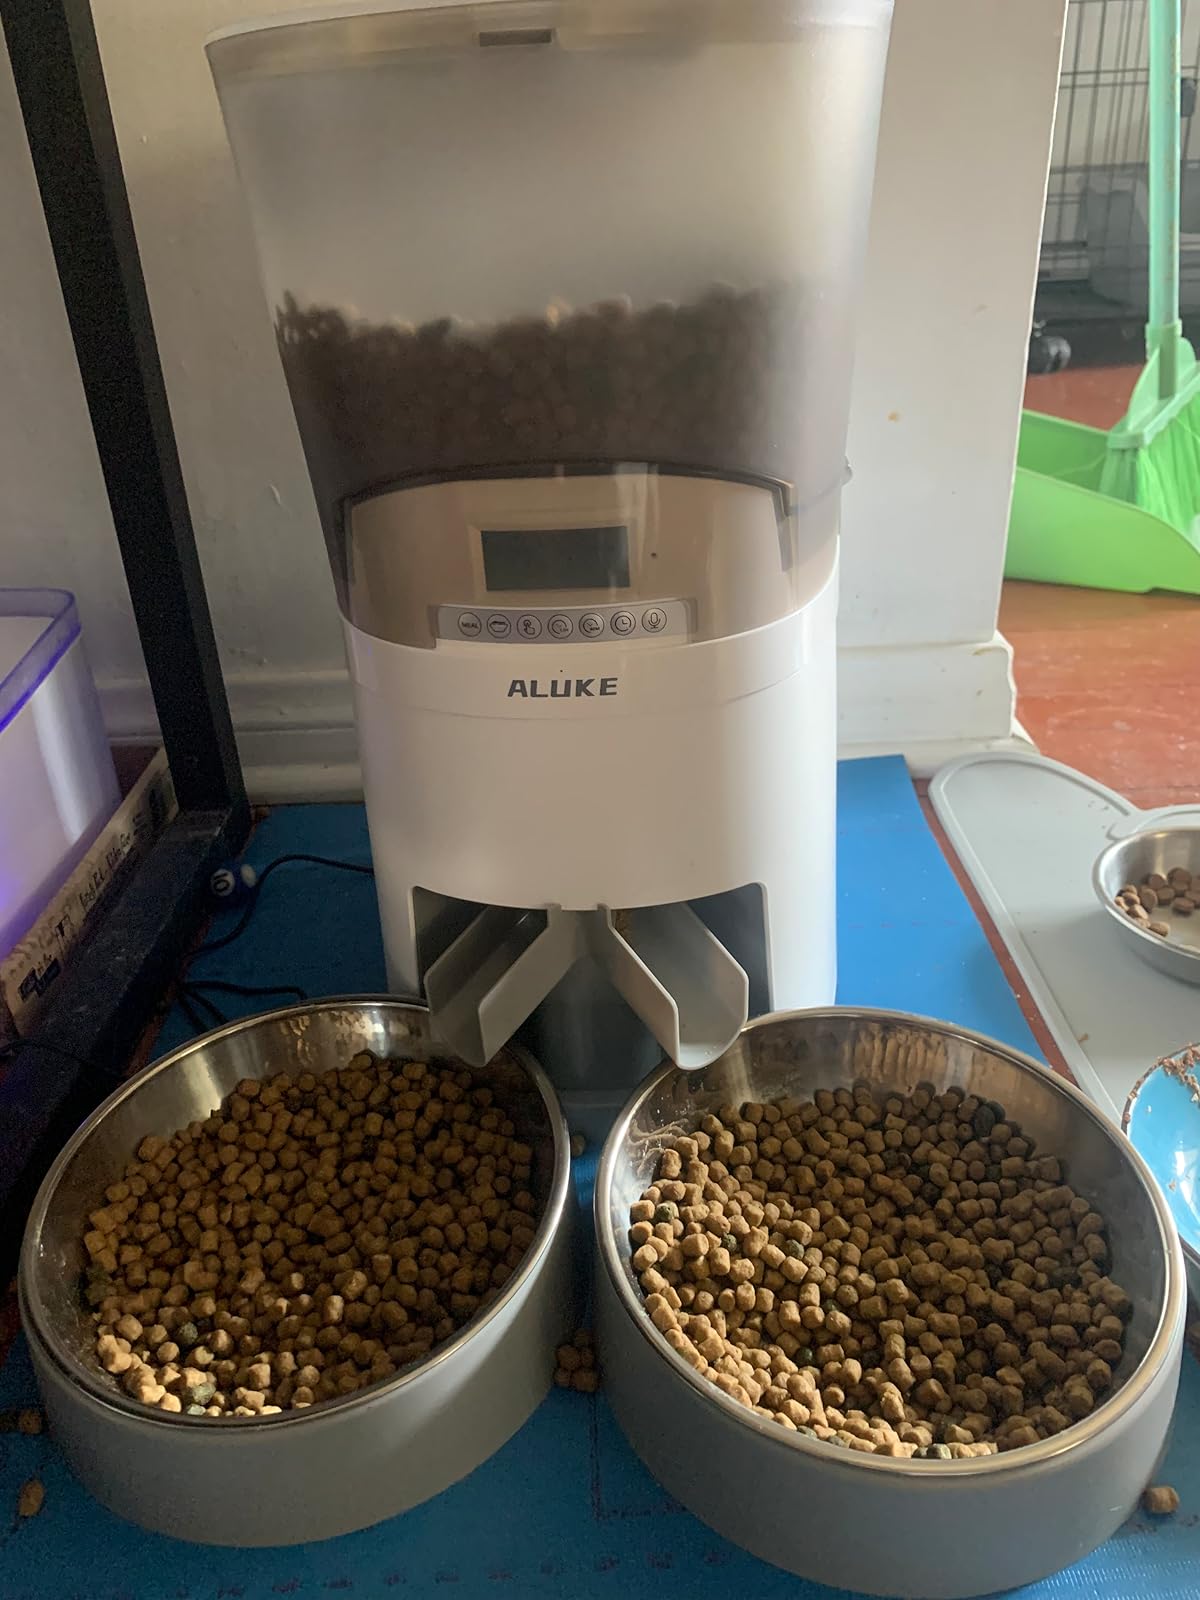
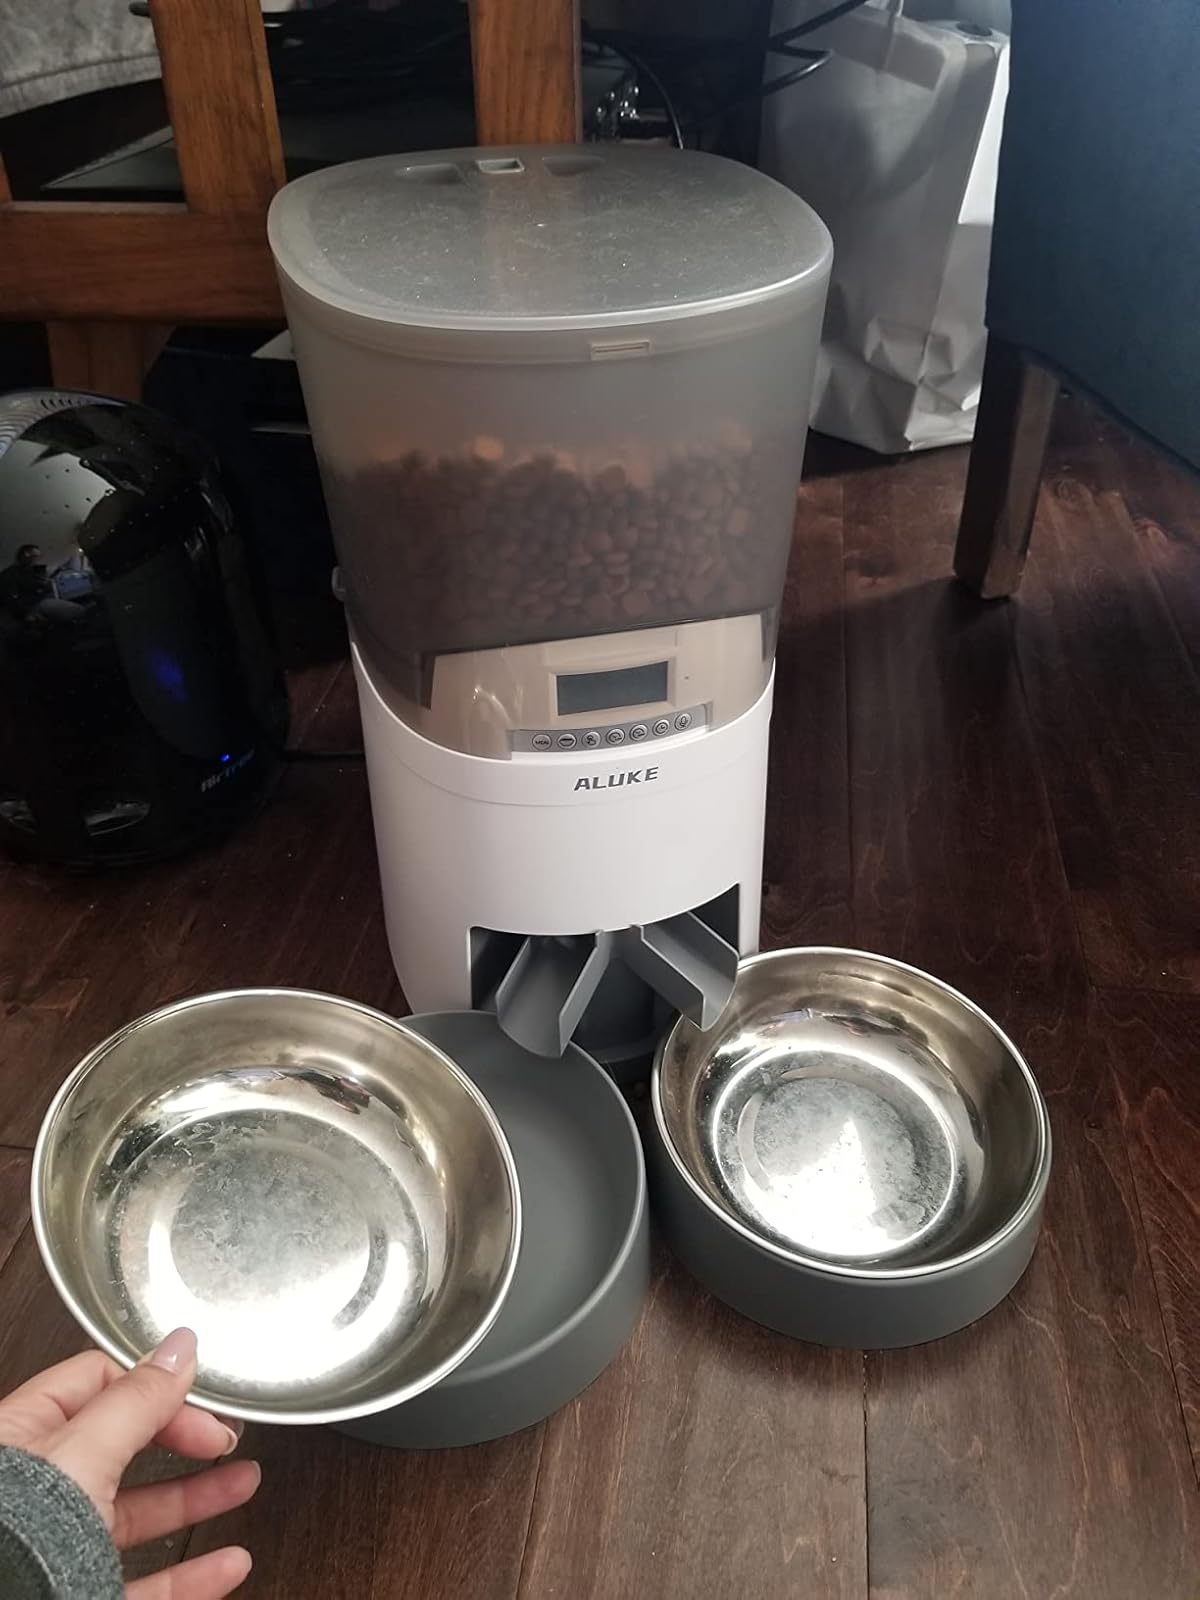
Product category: items_feeder
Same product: yes